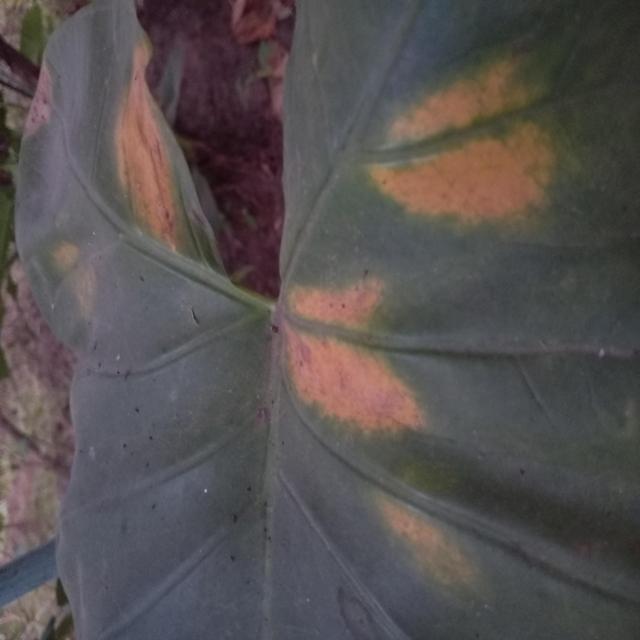
Label: Mid_Blight